Portsmouth, Ohio

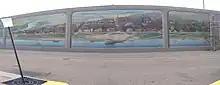
Floodwall mural showing the city of Portsmouth as it appeared in 1903

The Portsmouth Public Library is the city's library, founded in 1879. It has branch libraries throughout Scioto County. The Southern Ohio Museum, founded in 1979, has more than 60 exhibits, including artwork by Clarence Holbrook Carter and Jesse Stuart, China dolls, Native American artifacts, and works by local artists.